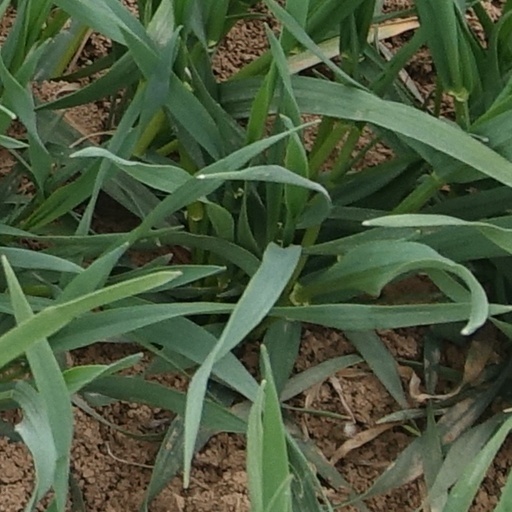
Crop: wheat